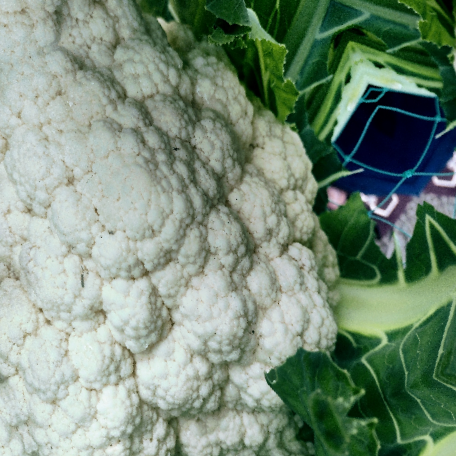
Label: Disease Free